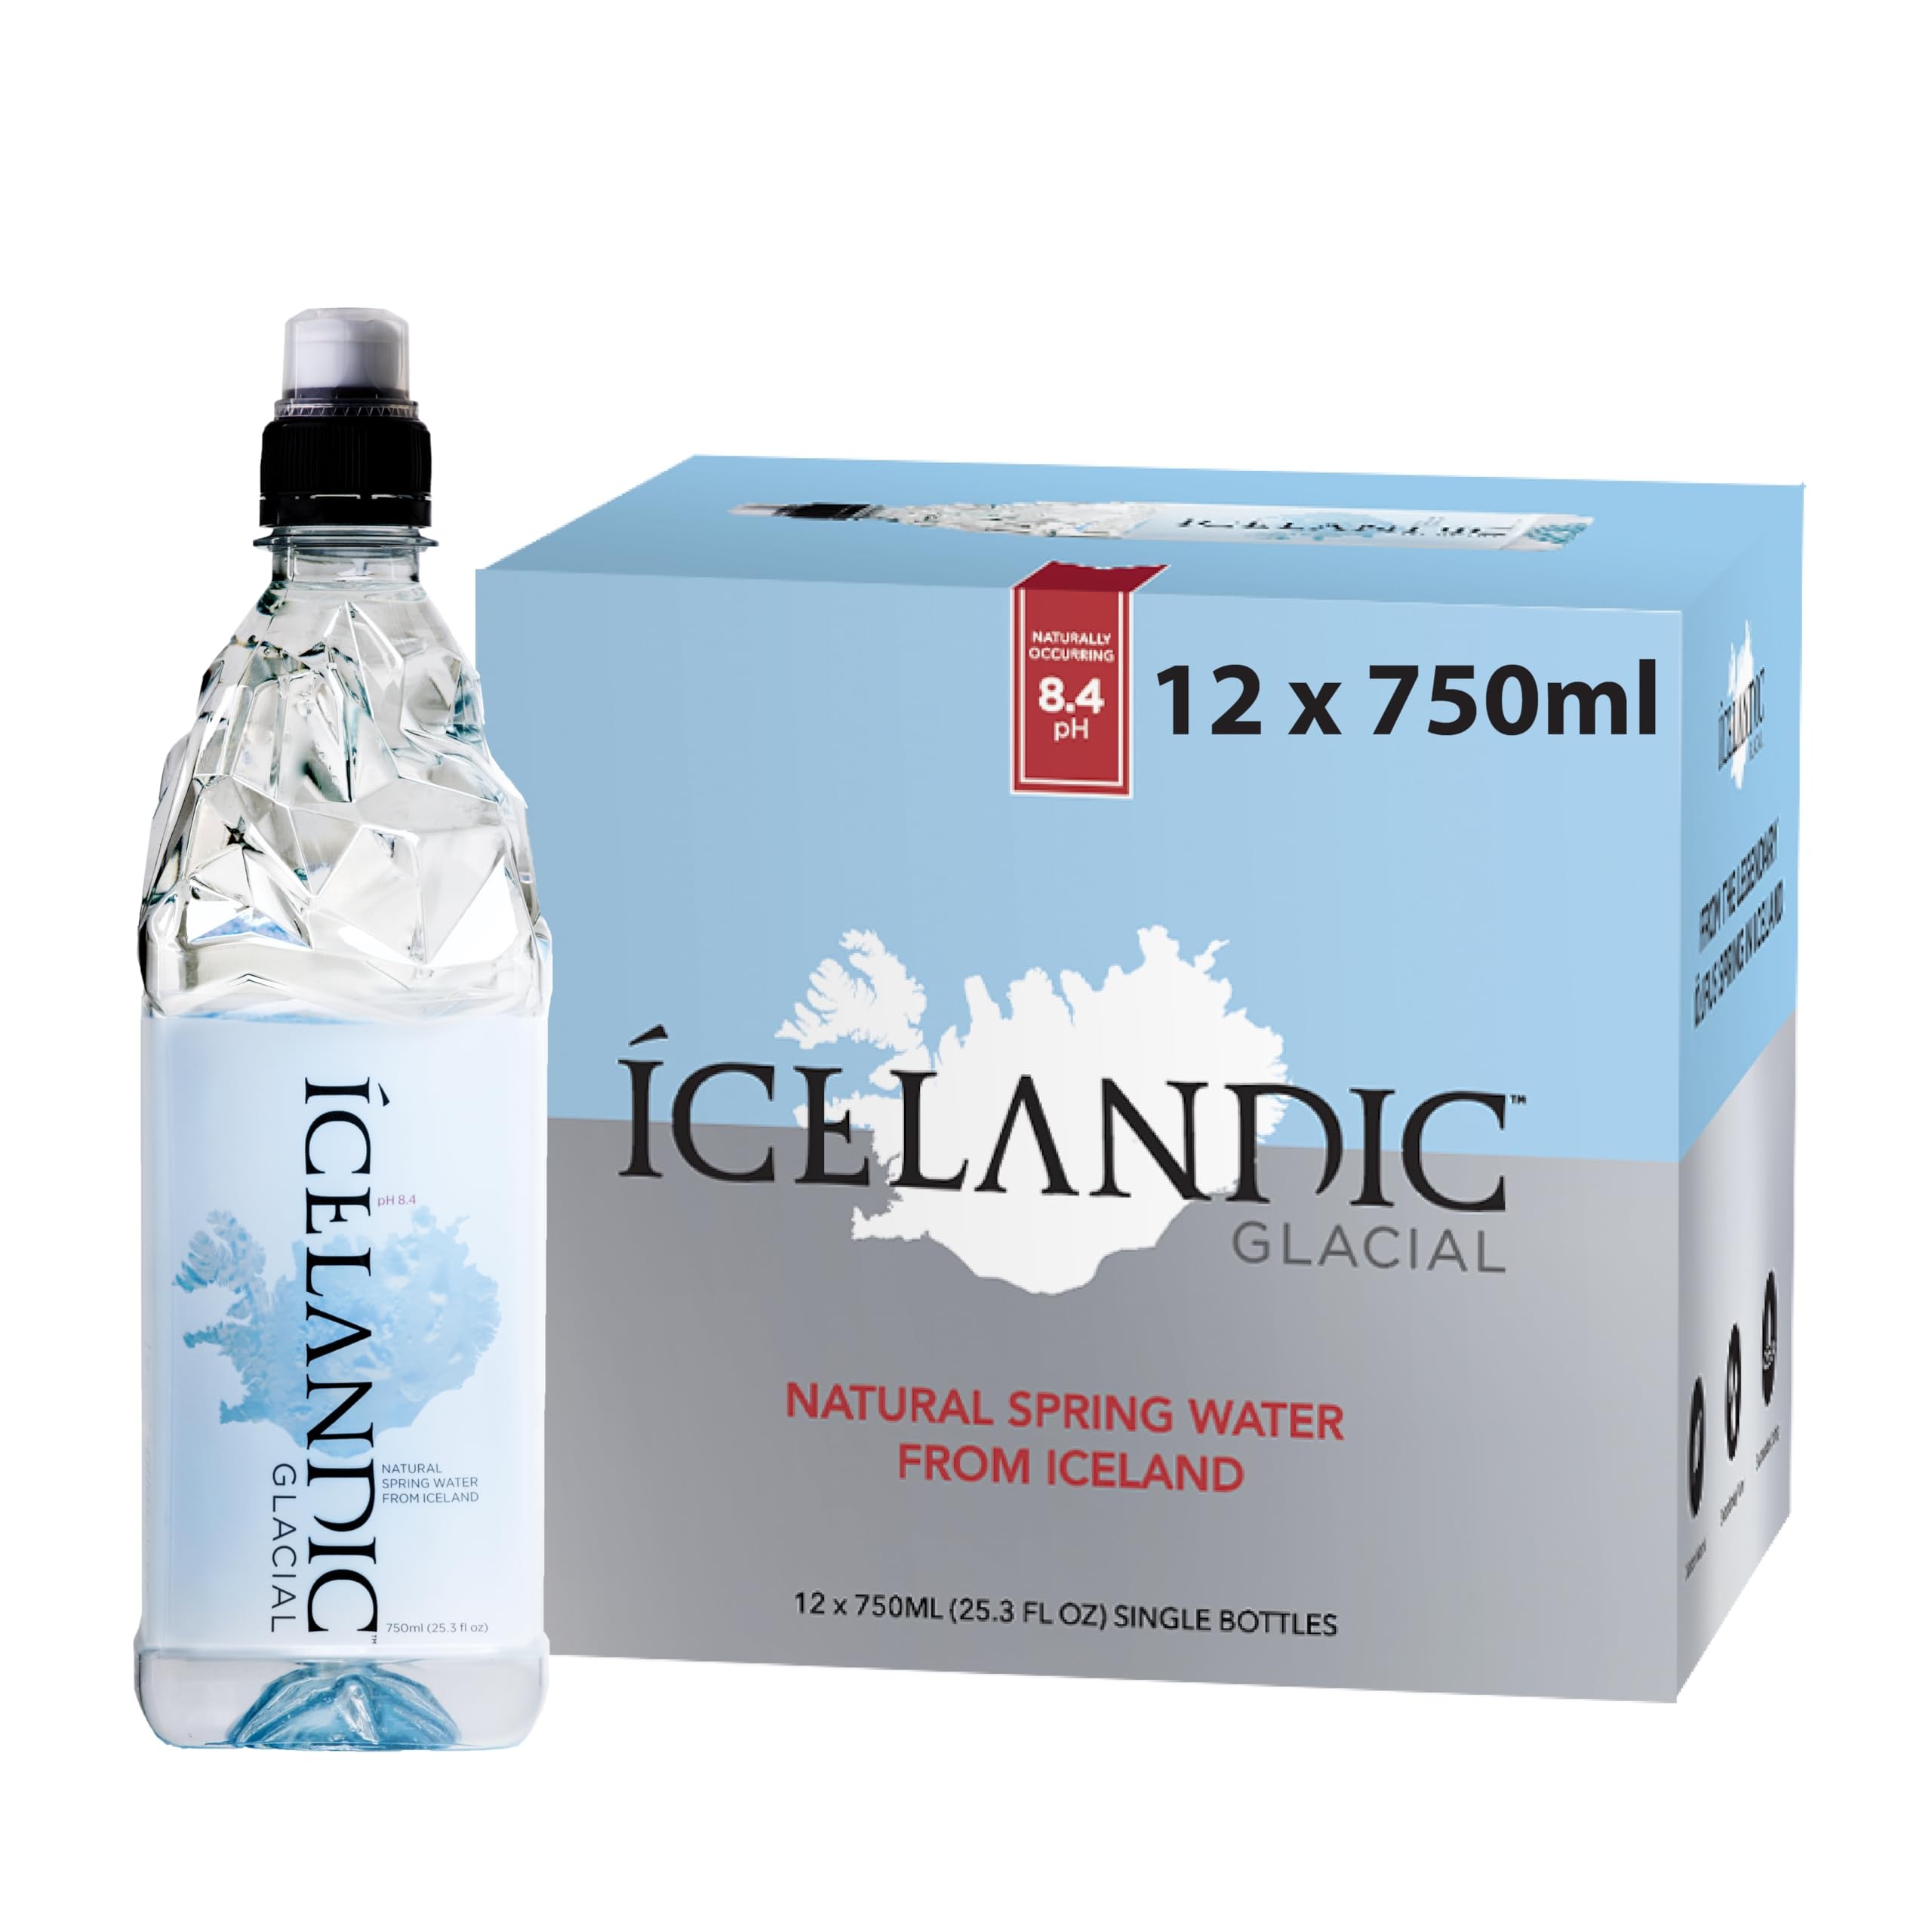
Item Name: Icelandic Glacial Natural Spring Alkaline Water, 750 ml / 25.3 Fl Oz (Pack of 12)
Bullet Point 1: NATURALLY ALKALINE: Icelandic Glacial is naturally alkaline with a pH level of 8.4.
Bullet Point 2: SPARKLING AVAILABLE: Icelandic Glacial also has a variety of sparkling options including classic sparkling and a selection of distinct sparkling flavors - available in 330 mL Aluminum Cans.
Bullet Point 3: SUSTAINABLE PACKAGING: The iconic bottle design of Icelandic Glacial, inspired by glaciers, reflects its premium quality. Crafted from high-grade rPET, the BPA-free bottles and packaging are entirely recyclable.
Bullet Point 4: SUSTAINABLE SOURCE: Icelandic Glacial is sourced from the legendary Ölfus Spring in Iceland, one of the world's largest natural springs.
Bullet Point 5: Zero Calories. Zero Sugar.
Value: 303.6
Unit: Fl Oz

Price: 39.995